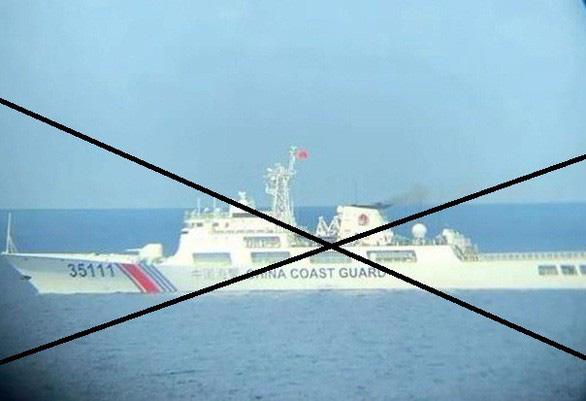
có một con tàu đang xuất hiện ở trên biển